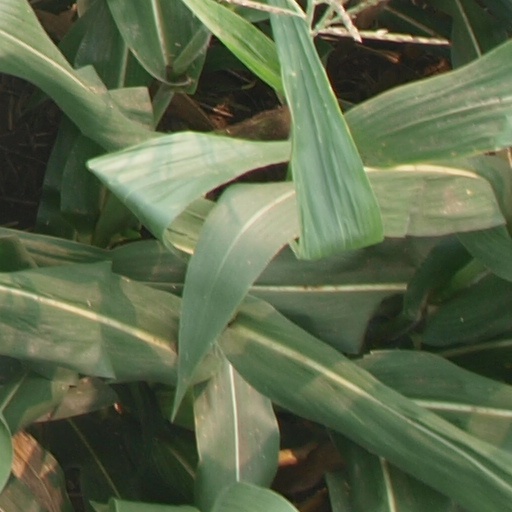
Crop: maize; corn